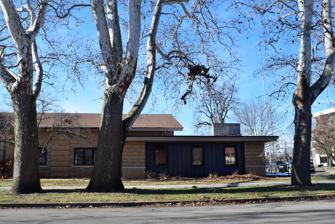
Building: Burgess-Osborne Memorial Auditorium
Country: United States of America
Year built: 1953
United States historic place Burgess-Osborne Memorial Auditorium U.S. National Register of Historic Places Show map of Illinois Show map of the United States Location 1701 Wabash Ave., Mattoon, Illinois Coordinates 39°28′50″N 88°22′32″W / 39.48056°N 88.37556°W / 39.48056; -88.37556 Built 1952 ( 1952 ) -53 Architect Oliver W. Stiegemeyer Architectural style Mid-century modern NRHP reference No. 100002149 Added to NRHP March 5, 2018 The Burgess-Osborne Memorial Auditorium is a public auditorium at 1701 Wabash Avenue in Mattoon , Illinois . The building was constructed in 1952-53 using funds from the estate of Mattoon resident Emily Burgess-Osborne. Architect Oliver W. Stiegemeyer of St. Louis designed the auditorium in the mid-century modern style. His design includes a pylon above the entrance with the building's name, an asymmetrical shape, and brick and stone exterior sections, all characteristic elements of the style. The auditorium has hosted concerts, dances, political speeches, and public meetings; it was also the headquarters of the Mattoon Association of Commerce for several decades. The building was added to the National Register of Historic Places on March 5, 2018. References